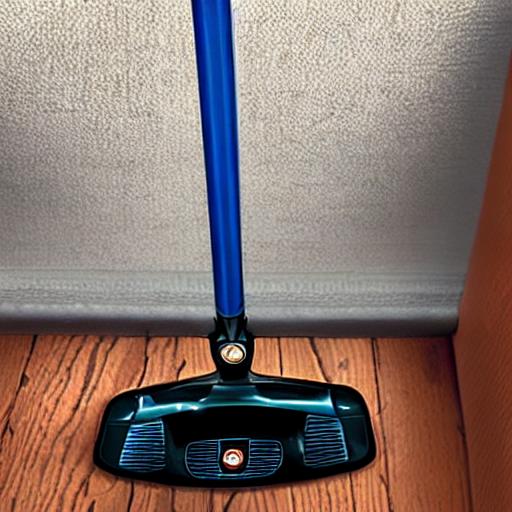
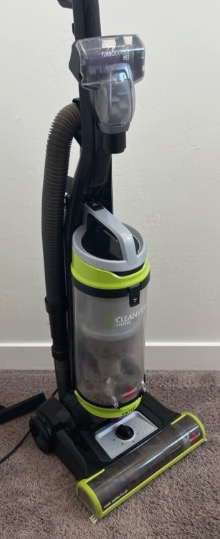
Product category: items_vacuum
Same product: no